Nuvia Mayorga Delgado

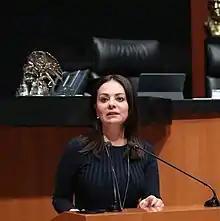
Mayorga Delgado in 2021

Nuvia Magdalena Mayorga Delgado is a Mexican politician affiliated with the PRI. She served as Deputy of the LXII Legislature of the Mexican Congress representing Hidalgo. She has been a federal deputy, director general of the National Commission for the Development of Indigenous Peoples and Senator for one term from 2018 to 2024.